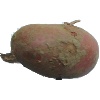
Label: Potato Red 1